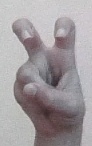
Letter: toot